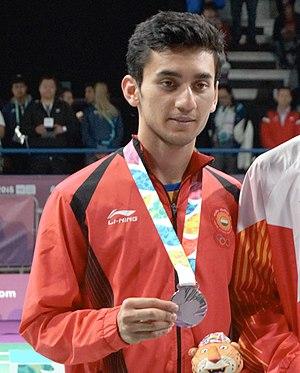
Cérémonie des vainqueurs des Jeux olympiques de la jeunesse de 2018. Individuel Garçons.